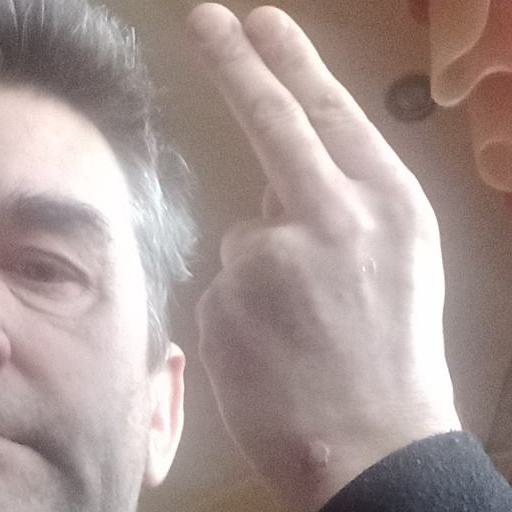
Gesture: two_up_inverted